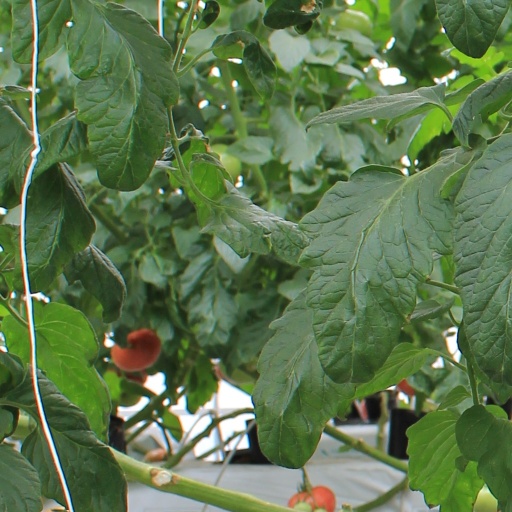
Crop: tomato